Dean Fertita

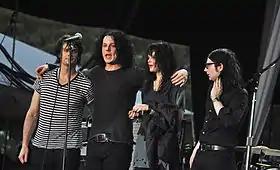
Dean Fertita (far left) along with The Dead Weather.

In 2009 Fertita along with Jack White on drums, Alison Mosshart on lead vocals, and Jack Lawrence on bass formed The Dead Weather. The group originally only intended to record a 7-inch single but plans changed and the band wrote and recorded their debut album in fifteen days. The band's debut album – "Horehound" – was released July 14, 2009 and was followed by a supporting tour. In October 2009 lead vocalist Mosshart confirmed that a second album was "halfway done". Later, White revealed in an interview that the band is hoping to have 20 to 25 songs ready for their Australian tour in March 2010. It was later confirmed that the first single from the new album – "Sea of Cowards" – would be called "Die by the Drop" which was released March 30. The Sea of Cowards Tour began on March 19, 2010, is ended on August 3, 2010. It included 42 shows over four legs. On September 25, 2015, the Dead Weather released their third studio album Dodge and Burn.